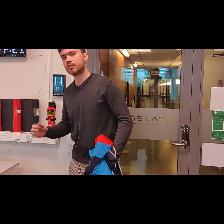
Label: Human